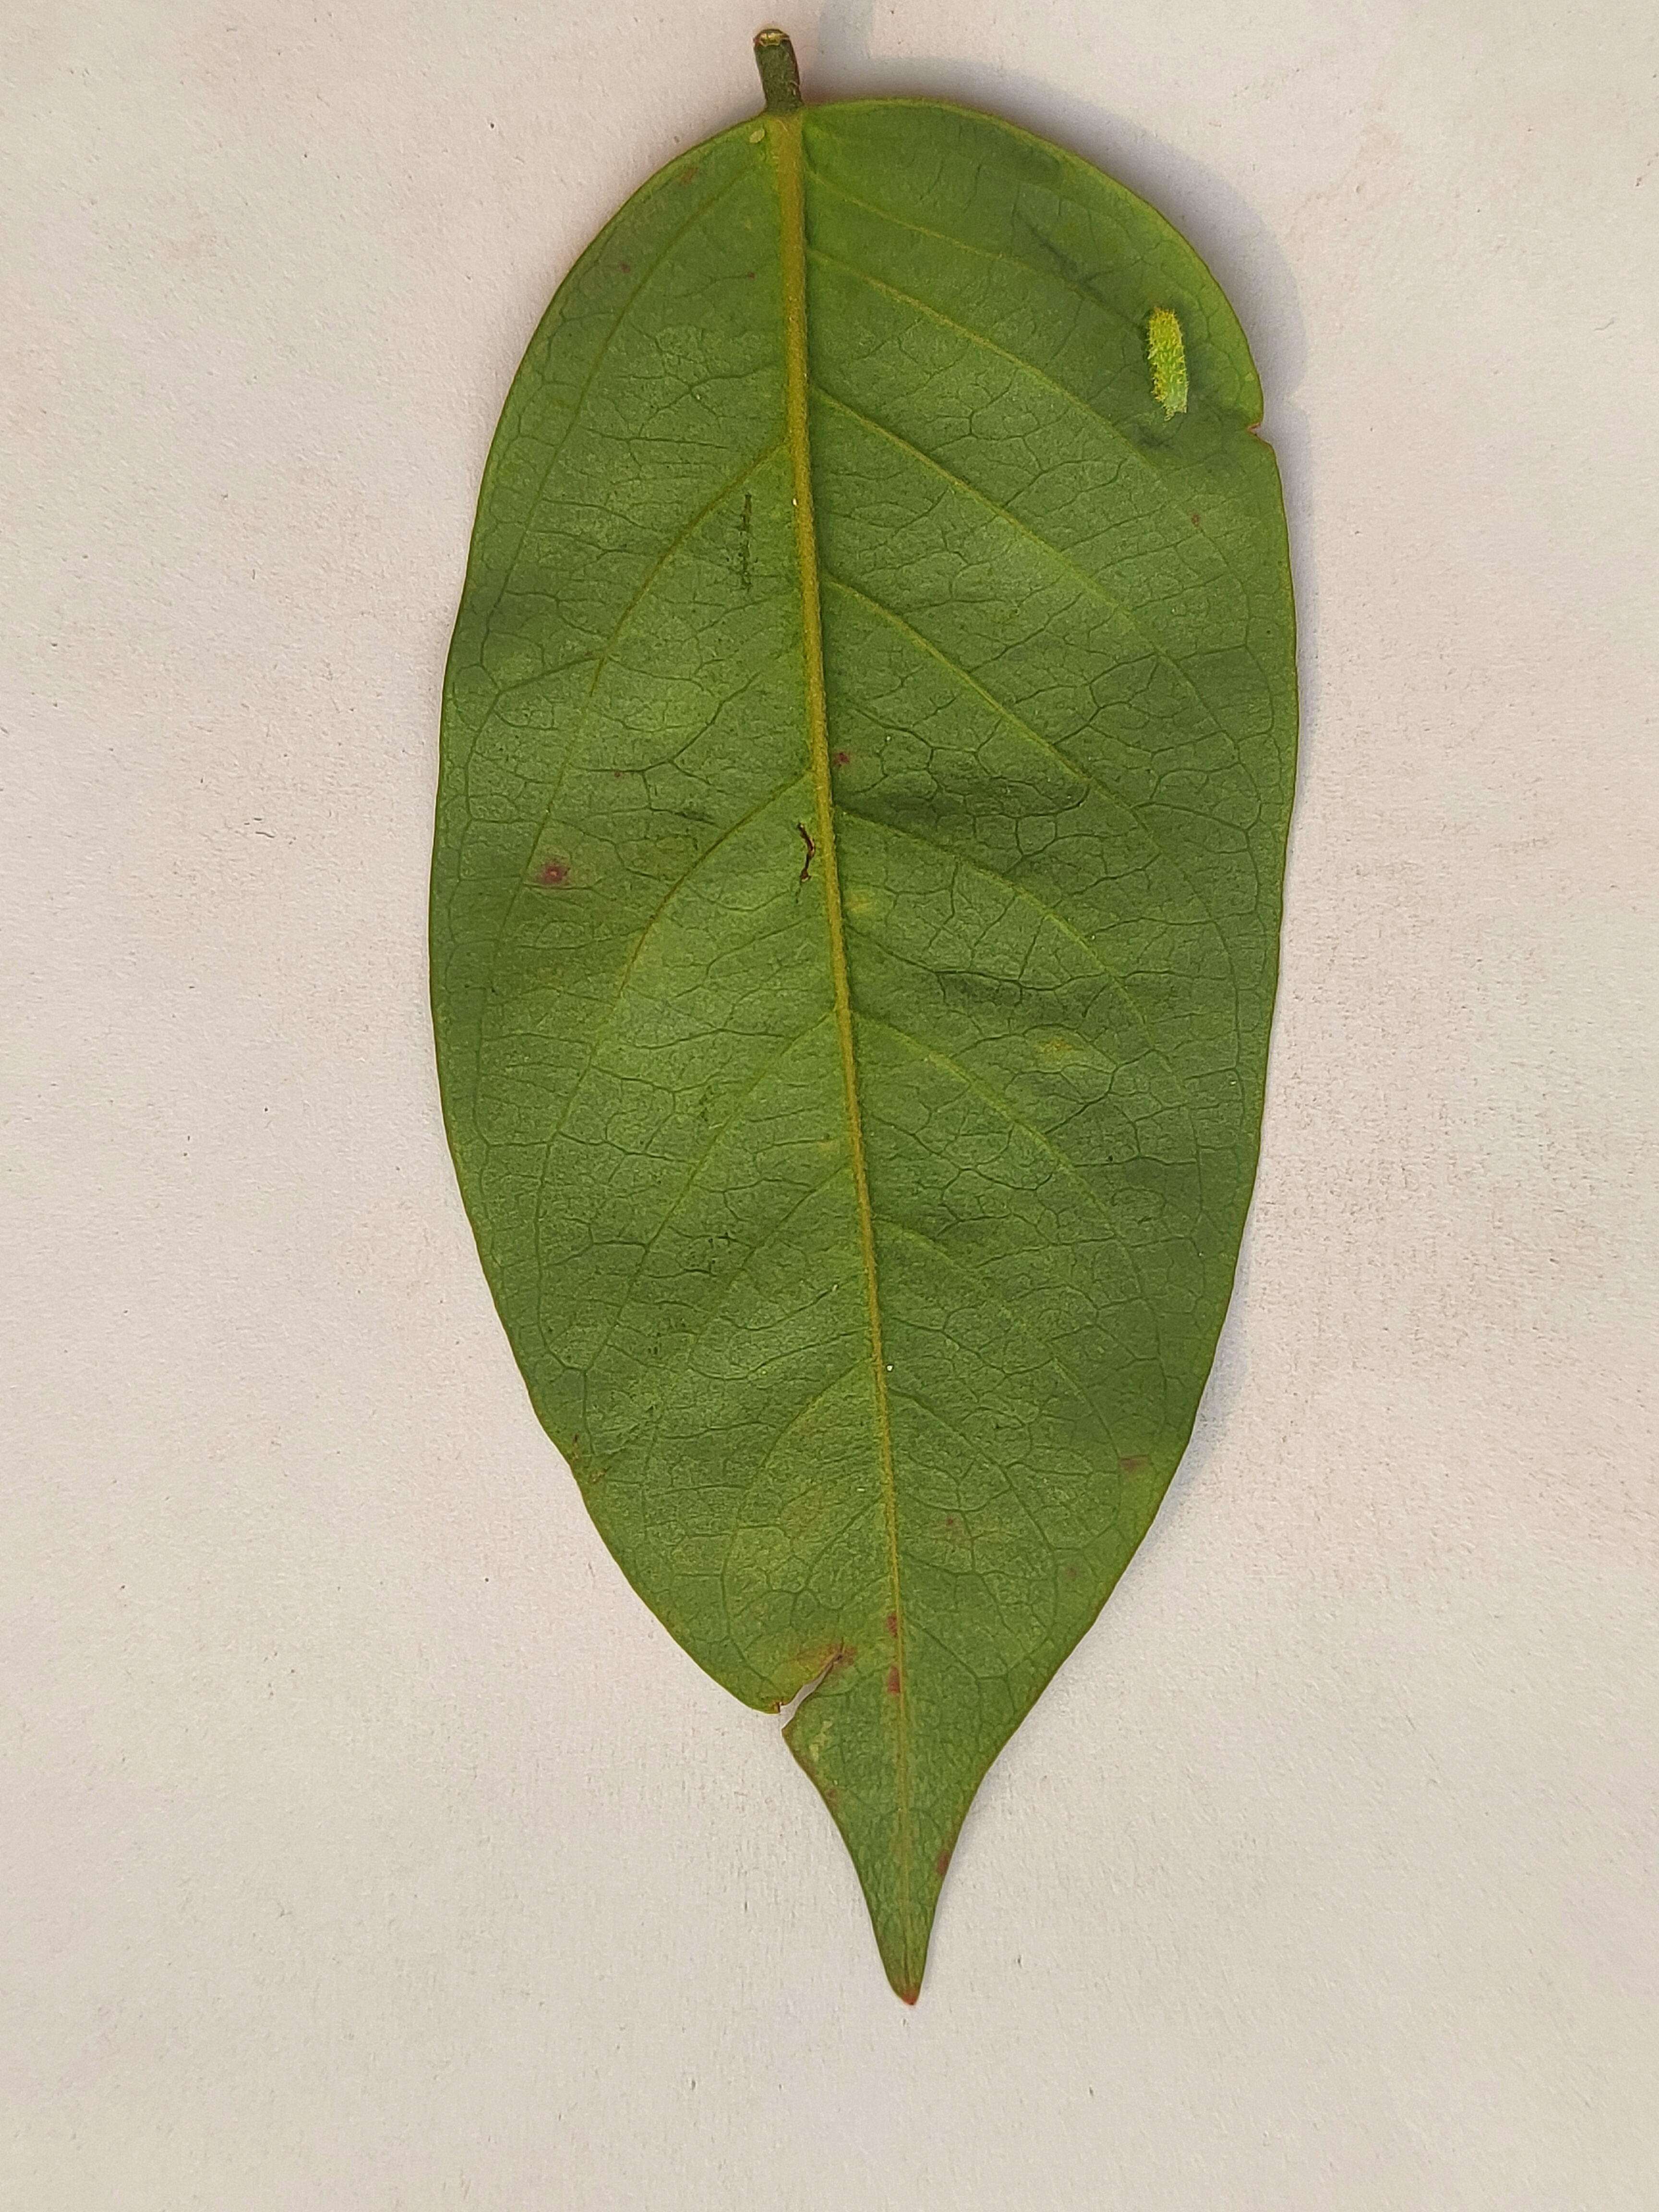
Leaf variety: Star Fruit